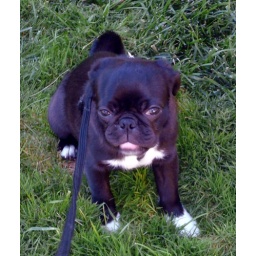
Taja sitting in the grass 7-14-07 rs